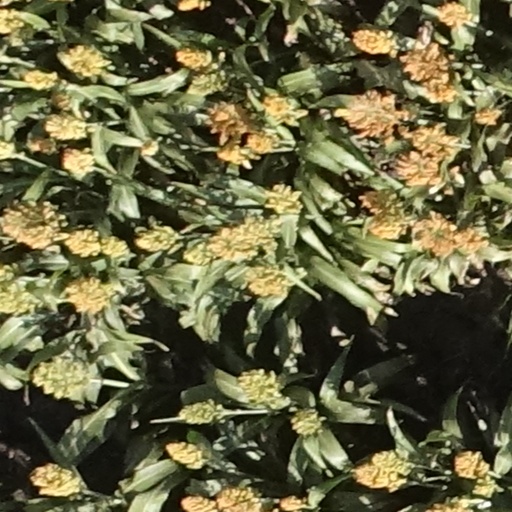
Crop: sorghum